Jamshedpur

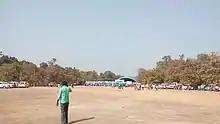
Dhalbhumgarh Airport

The Tatanagar Junction and Adityapur Station on the Chakradharpur railway division of the South Eastern Railway, is the two major railhead of Jamshedpur. Other railway stations in the city include Chandil, Gamharia, Kandra, Rakha Mines, Galudih, Ghatshila, Dhalbhumgarh and Govindpur.